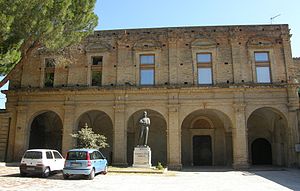
Francavilla al Mare / Arkitektur / Chiesa di Santa Maria Maggiore
Convento Michetto med en statue af maleren i centrum.
Francavilla al Mare er en kommune med 25.520 indbyggere, der ligger i den nordligste del af provinsen Chieti i regionen Abruzzo i Italien. Den oprindelige by har bredt sig langs kysten til Adriaterhavet, hvor den ligger som en sydlig forstad til regionens hovedby Pescara.